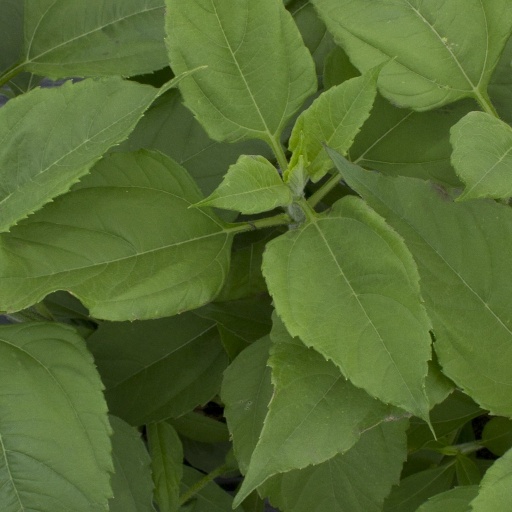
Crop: Jerusalem artichoke